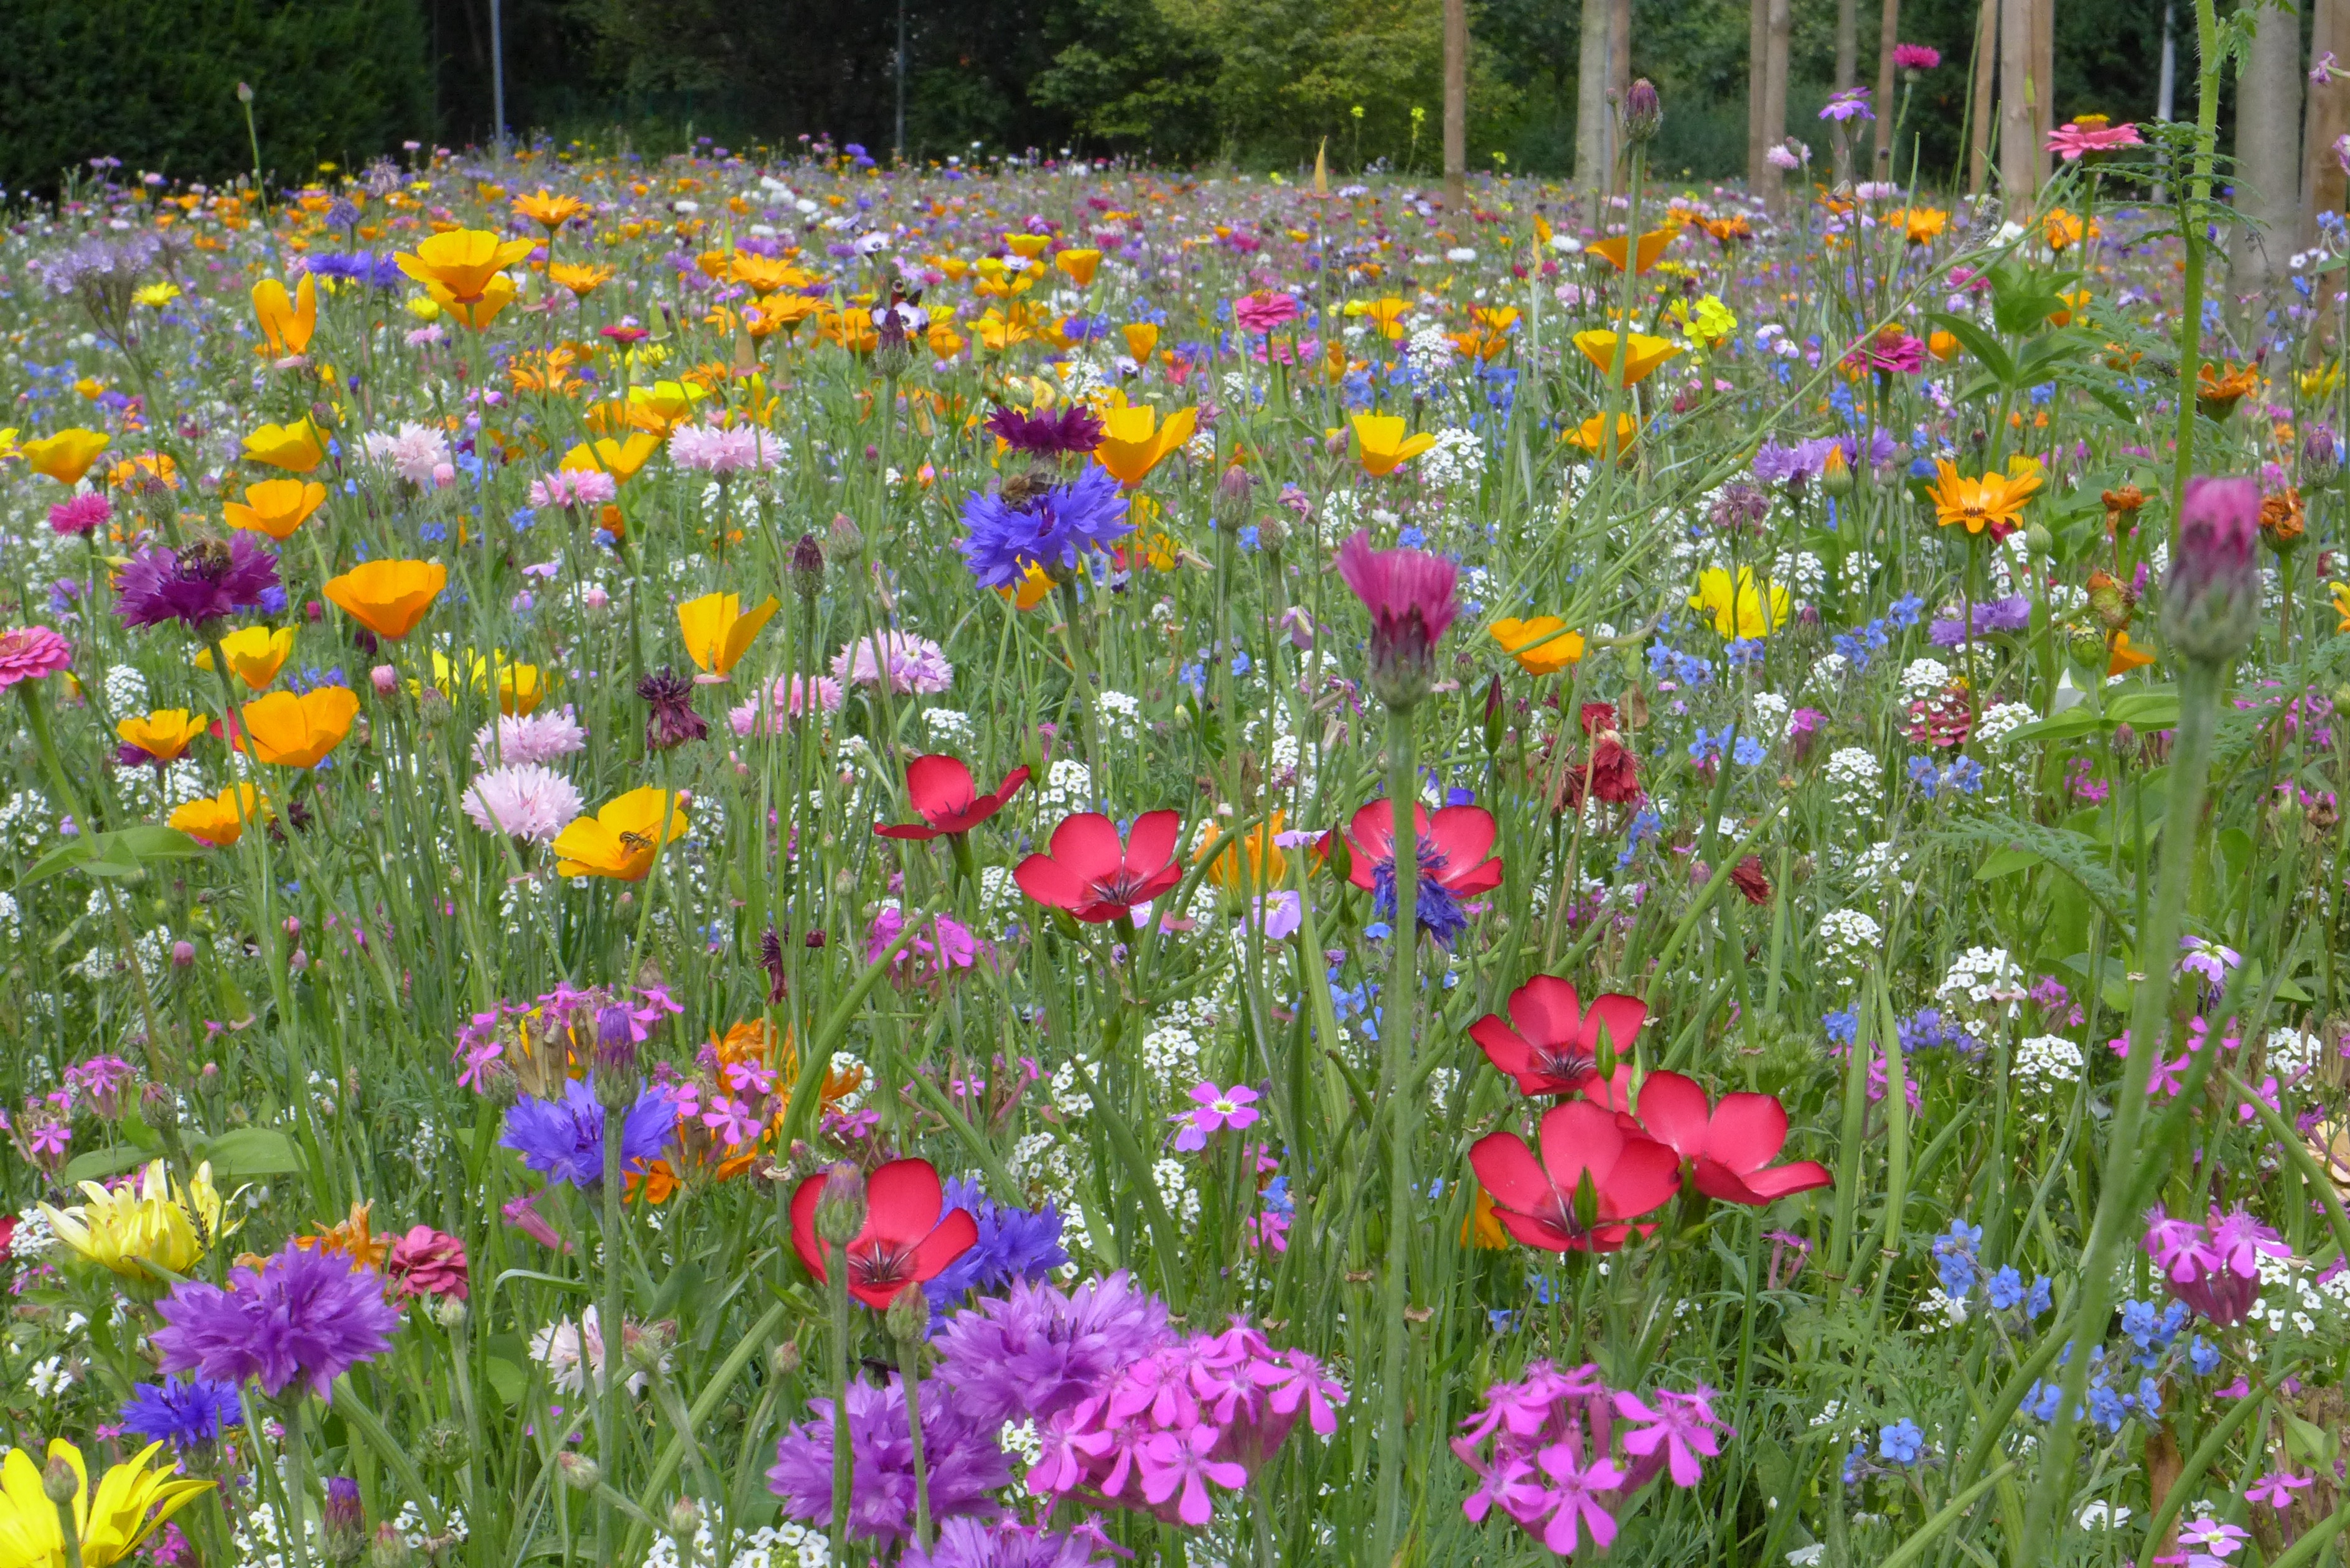
plant, field, meadow, prairie, flower, summer, red, botany, blue, colorful, yellow, garden, flora, wildflower, grassland, habitat, flower meadow, summer flowers, flowering plant, annual plant, natural environment, land plant, garden cosmos